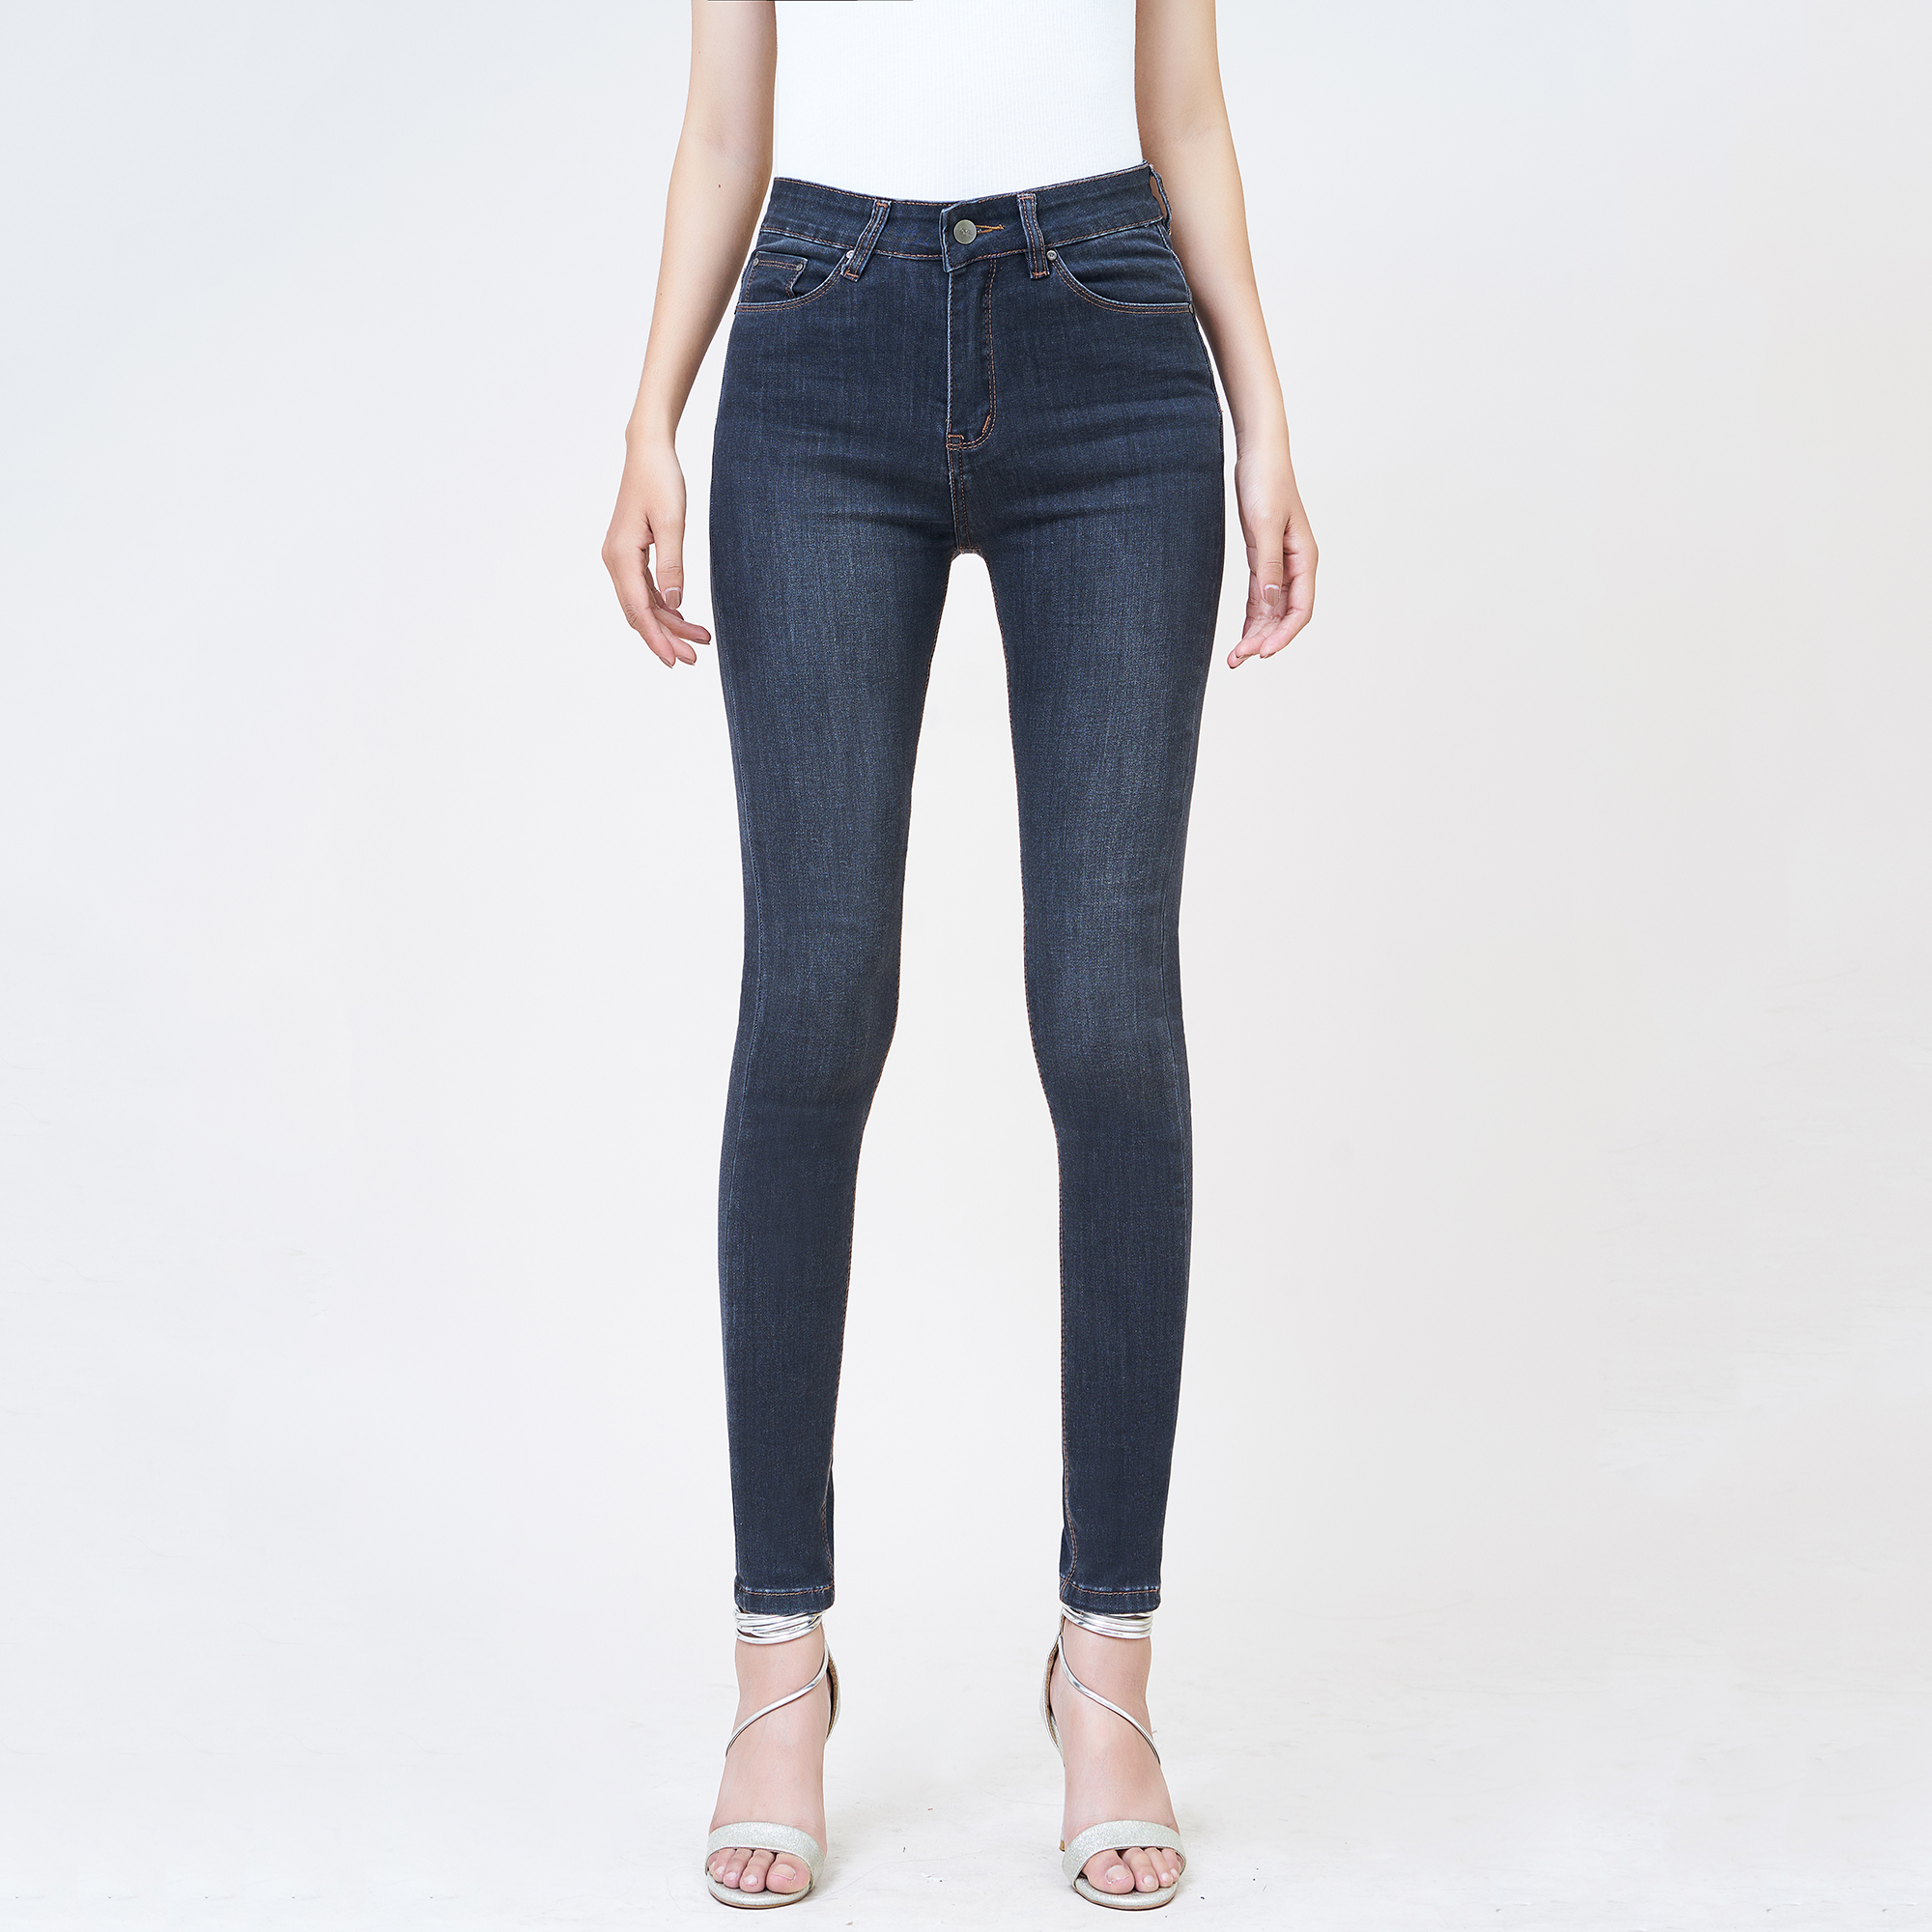
AAA Jeans, women jeans, skinny jeans, clothing, denim, jeans, waist, pocket, blue, ankle, leg, trousers, joint, textile, leggings, abdomen, knee, trunk, electric blue, thigh